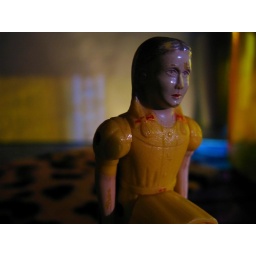
girl in yellow #2